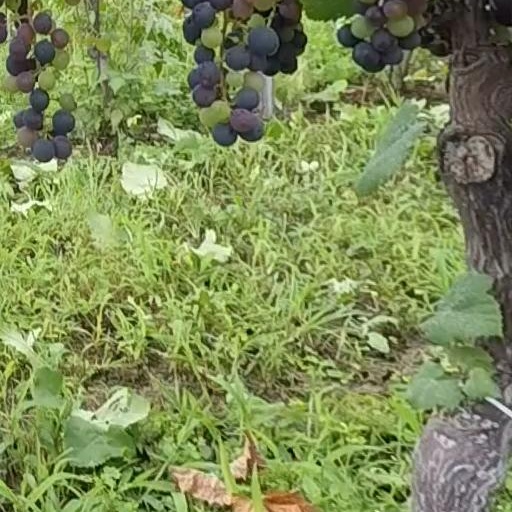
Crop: grape